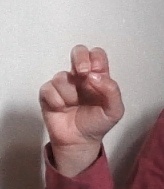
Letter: gaaf